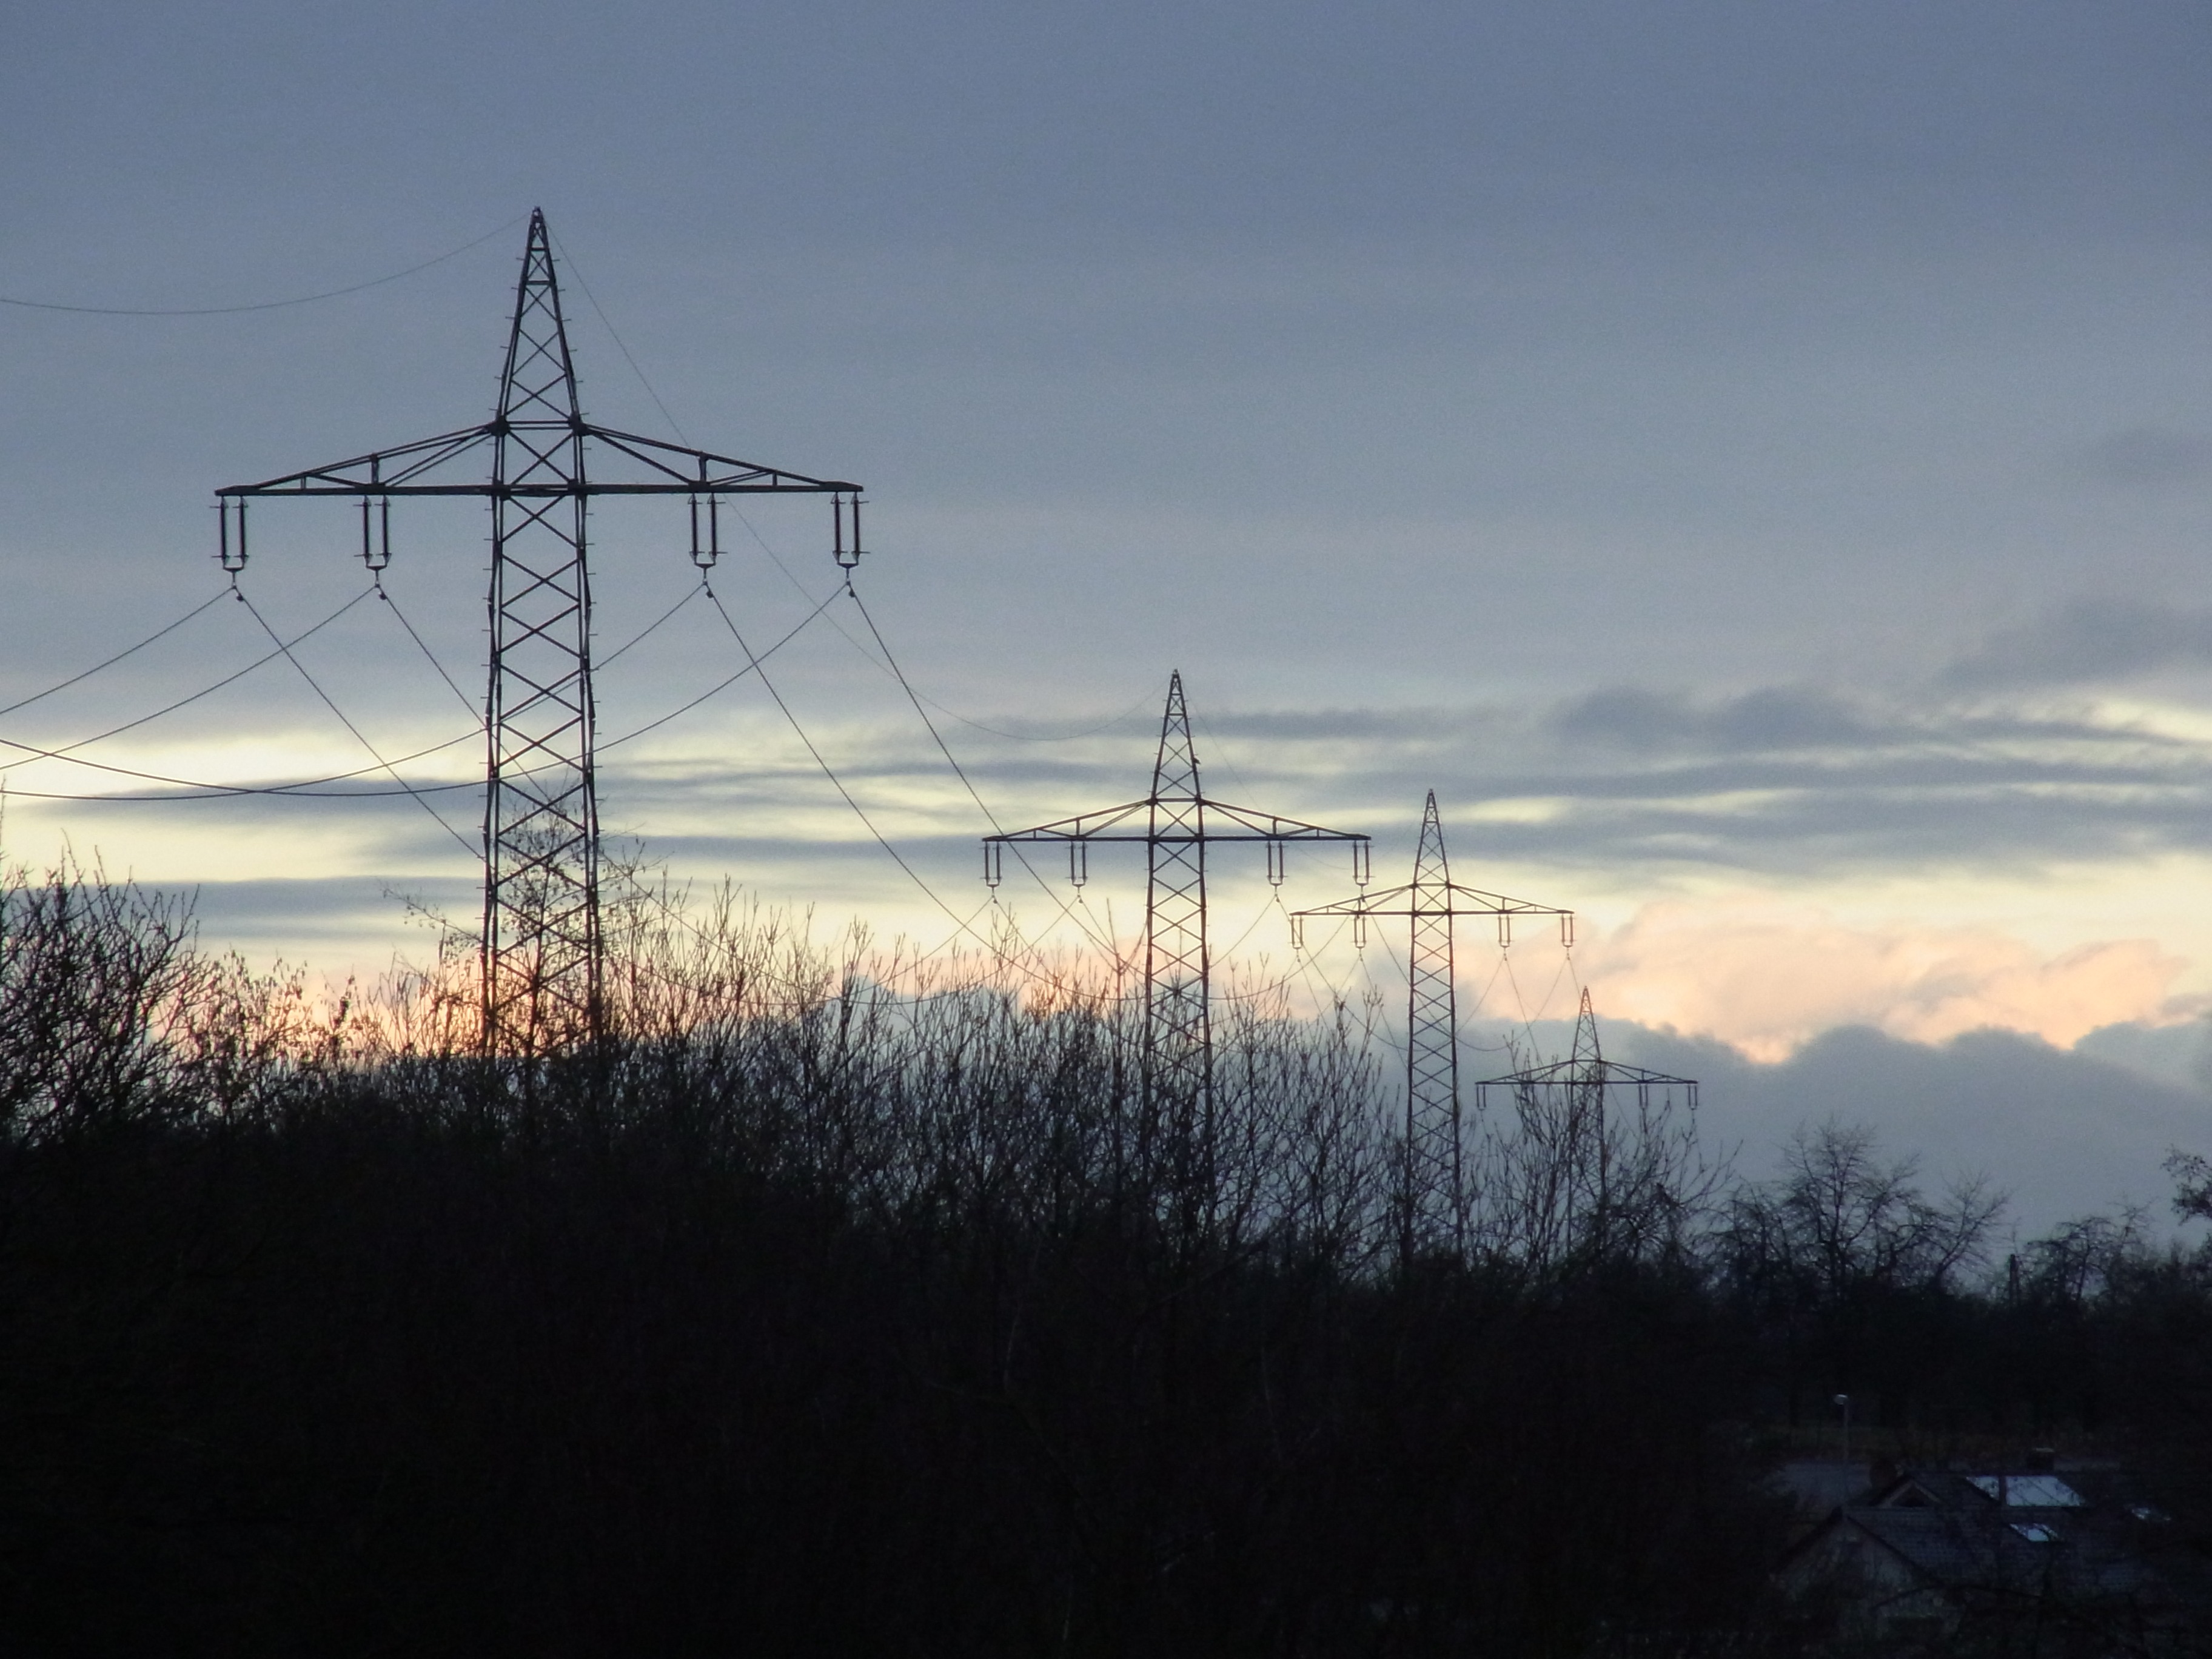
nature, light, cloud, sky, sun, sunrise, sunset, sunlight, morning, wind, dawn, dusk, evening, twilight, line, tower, electricity, energy, current, clouds, power poles, landline, transmission tower, outdoor structure, electrical supply, overhead power line